Youssouf Bakayoko

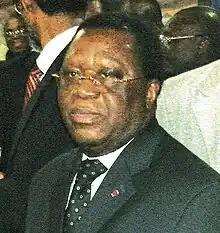

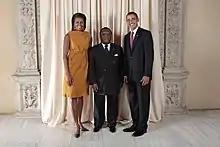
Youssouf Bakayoko with Obamas

Youssouf Bakayoko (19 April 1943 – 30 September 2023) was an Ivorian civil servant and ambassador who served in the government as Minister of Foreign Affairs from January 2006 to March 2010.